Peter Dupas

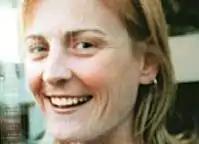
Nicole Patterson

Nicole Amanda Patterson was a 28-year-old psychotherapist and youth counsellor employed with the Ardoch Youth Foundation, an organisation formed to assist young drug users. Patterson had desired to operate her own private practice and was using her Northcote home as an office. She placed several classified ads in a local newspaper, the "Northcote Leader", in an effort to expand her client base.